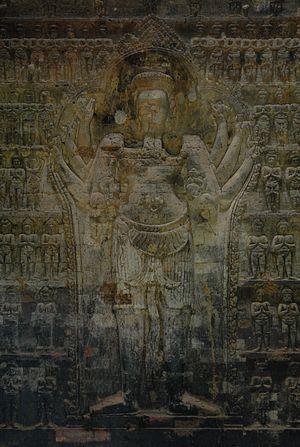
Cambodge, site archéologique d'Angkor, temple de Prasat Kravan, sanctuaire central
Les cinq tours en brique du Prasat Kravan, alignées dans le sens nord-sud et orientées à l’est, furent édifiées en 921 pour le culte hindou.